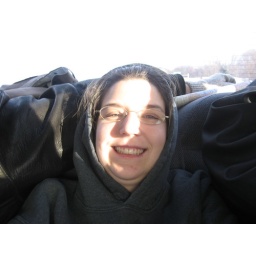
car ride home I'm stuck in the middle